Cornwall Park, Hastings

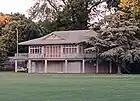
Cornwall Cricket Club pavilion

A tea kiosk in "modern renaissance style" was constructed in November 1928, designed by local architect Harold Davies. Funds were set aside by council to the tune of £150 from the Municipal Theatre account. The total cost ended up near £1225. The rooftop of the building was able to be used as a band stand. The first tenant of the building was one Mrs A. Kirby. According to Kirby the building "was not even cracked by the quake", referring to how it faired in the 1931 Hawke's Bay earthquake. A fire closed the tea rooms in 1957. The Hawke's Bay Playcentre Association leased the building from 1970, removing the bandstand and adding on a playground.